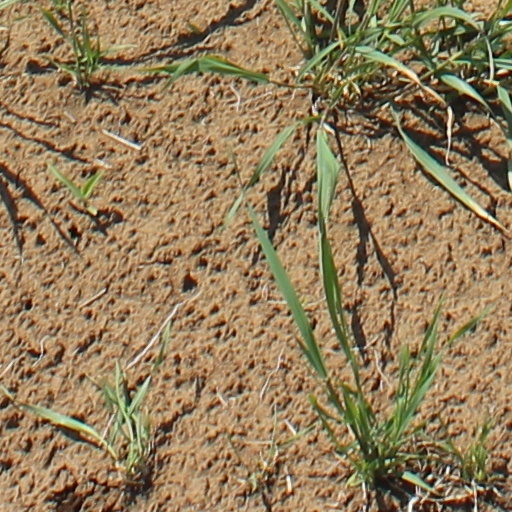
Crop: wheat